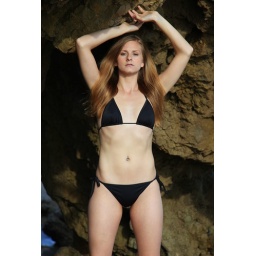
Photoshoot of a pretty model with long blonde hair and blue eyes in a black bikini.